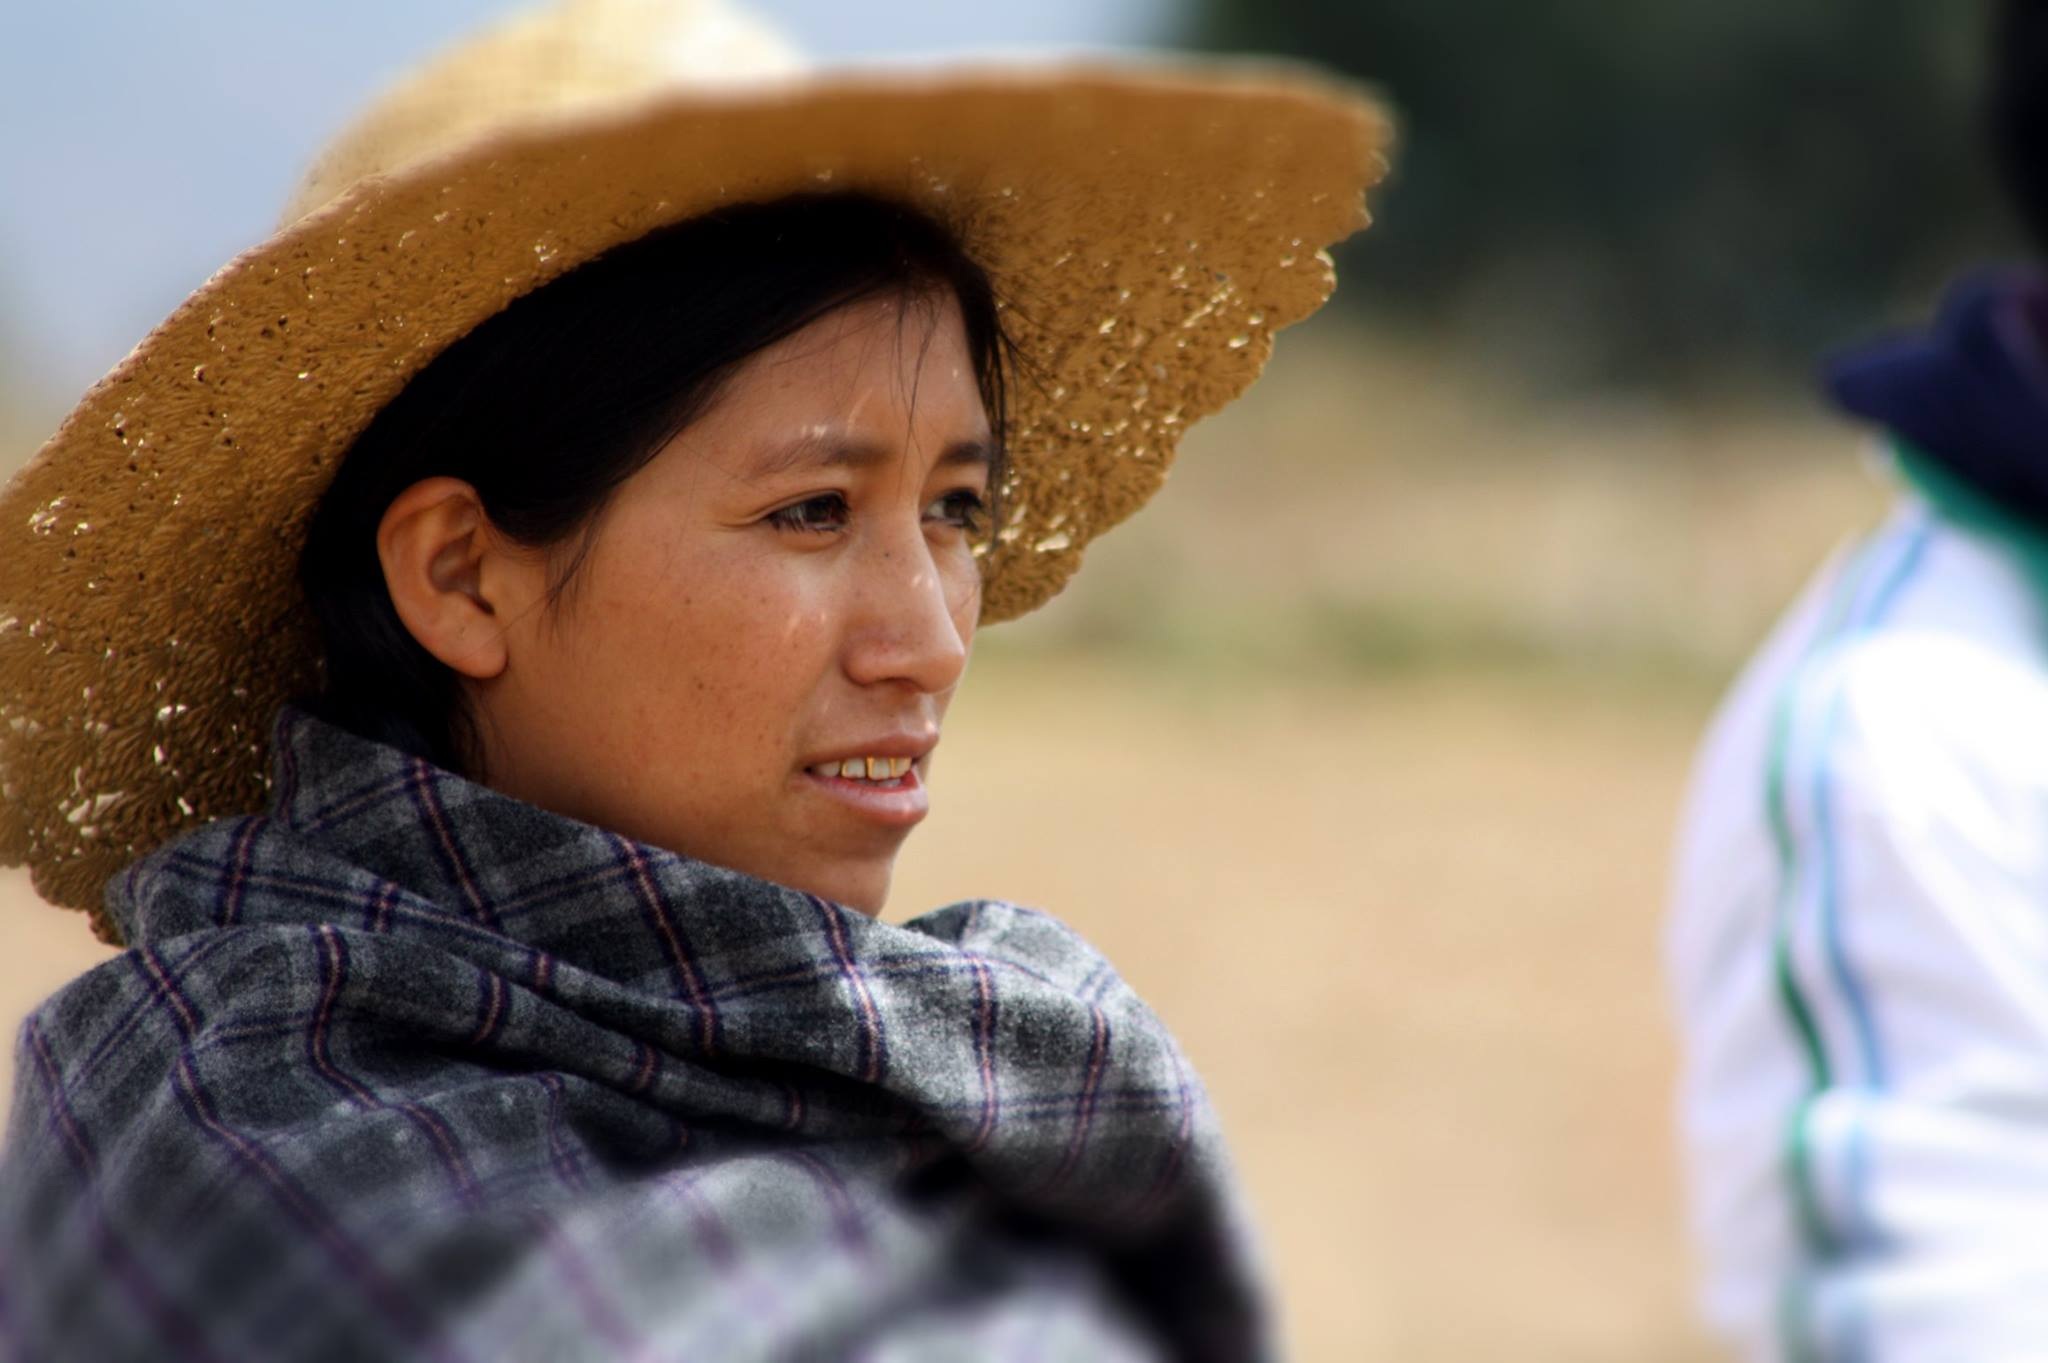
man, person, people, male, child, hat, smile, women, bolivia, tiraque, cochabamba